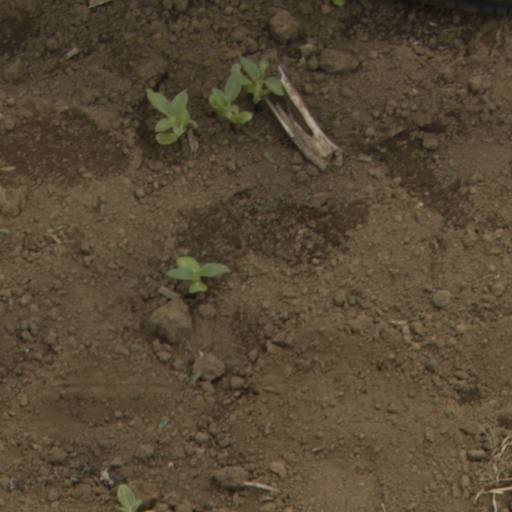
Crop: Jerusalem artichoke